A Son for a Son

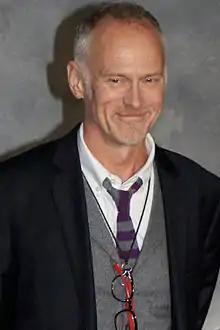

Principal photography for the second season began in April 2023, at the Warner Bros. Studios, Leavesden in England, and wrapped in September 2023. Among other filming locations, the Trefor Granite Quarry in Wales served as the location for Dragonstone.